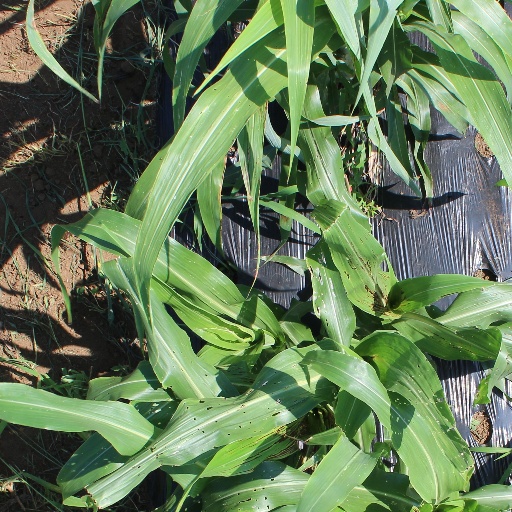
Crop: sorghum